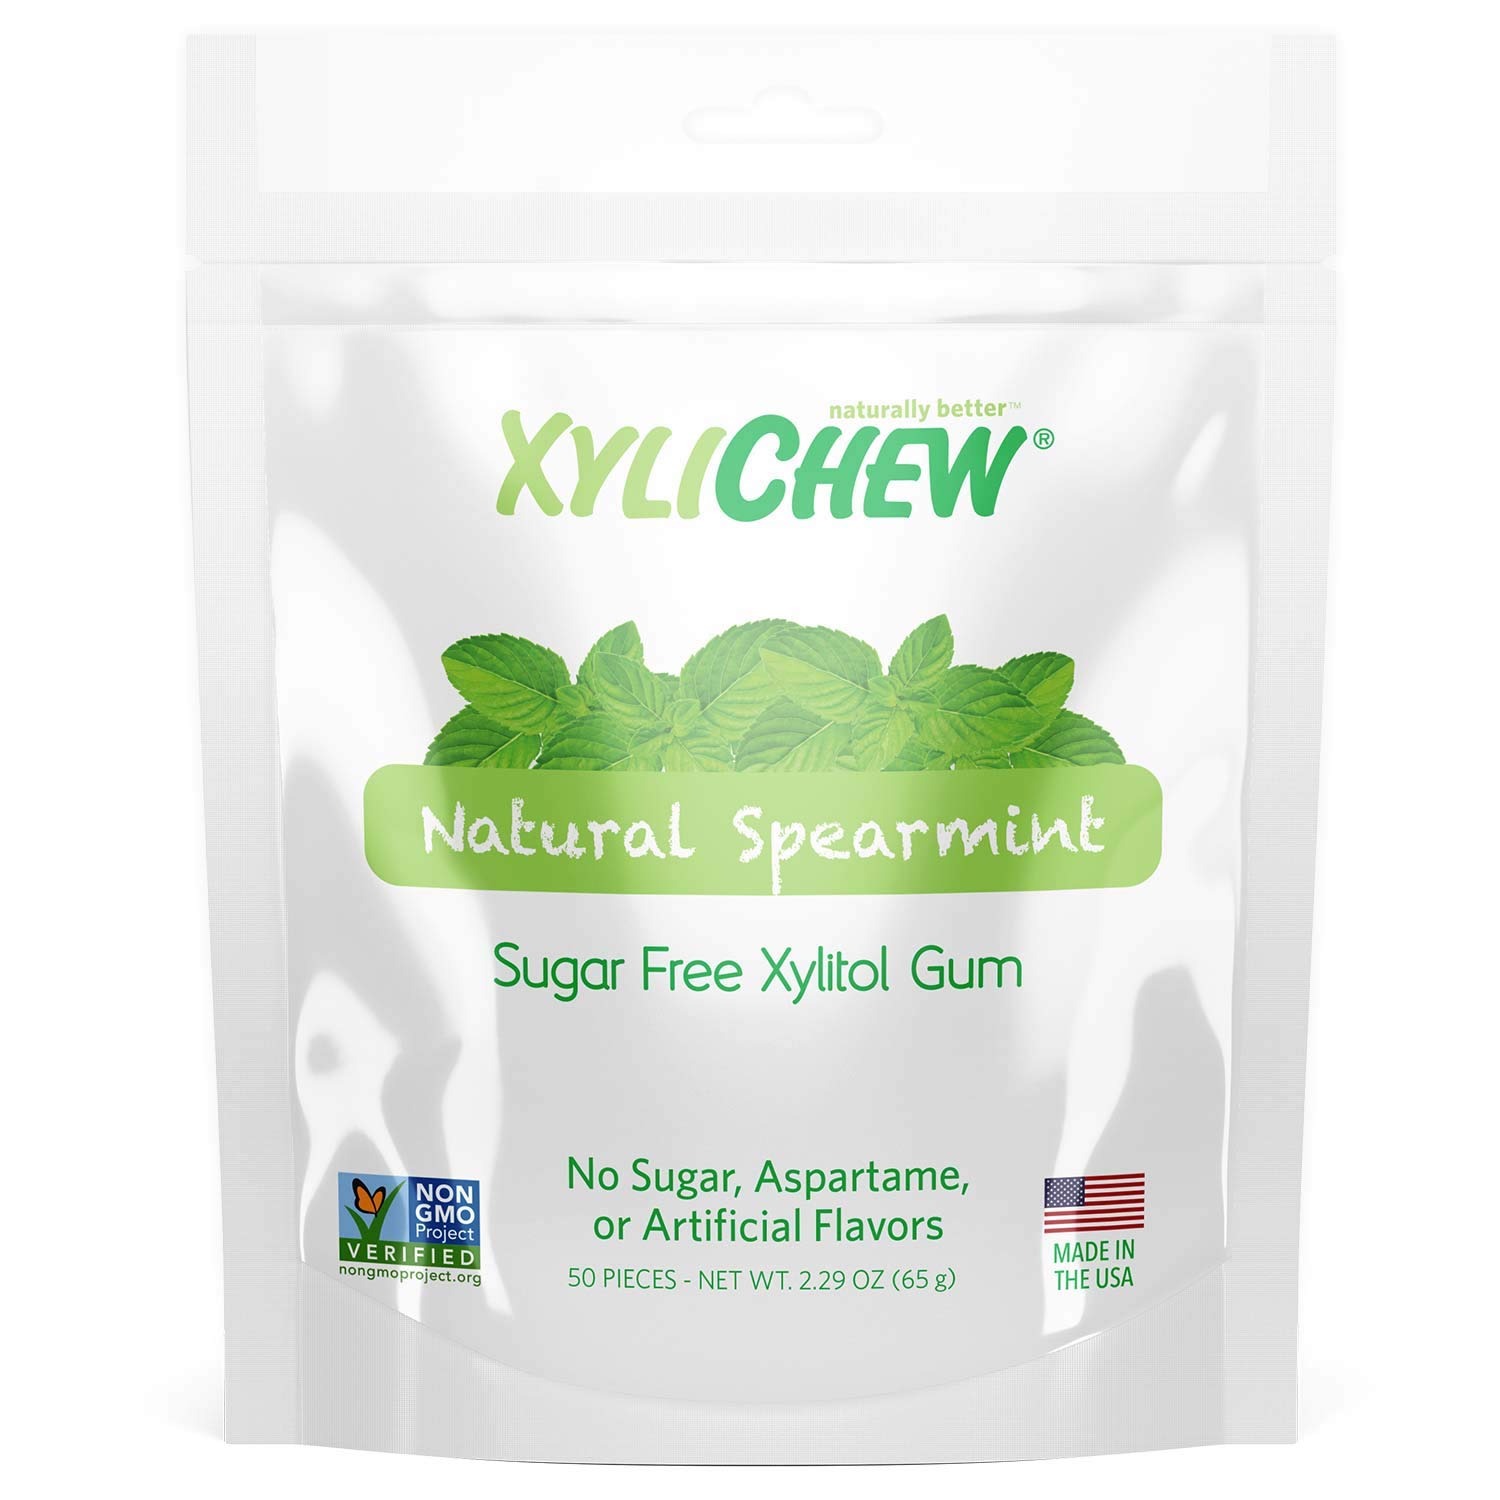
Item Name: Xylichew 100% Xylitol Chewing Gum - Non GMO, Non Aspartame, Gluten Free, and Sugar Free Gum - Natural Oral Care, Relieves Bad Breath and Dry Mouth - Spearmint, 50 Count
Bullet Point 1: SPEARMINT GUM: A zero calorie gum with a classic minty flavor that will leave your breath feeling like a refreshing cool breeze! Xylichew’s Spearmint flavored gum is an all natural chewing gum that makes for the perfect choice if you are looking for a healthy chewing gum option.
Bullet Point 2: NATURAL GUM: Xylichew is a completely sugar free and naturally sweetened chewing gum made from birch xylitol. We are proud to make a chemical free gum with no artificial sweeteners. The best part - no unpleasant aftertaste!
Bullet Point 3: DRY MOUTH GUM: Xylichew’s natural chewing gum with xylitol is the healthy gum choice to relieve dry mouth, promote fresh breath, and may work to prevent tooth decay.
Bullet Point 4: HEALTHY CHEWING GUM: On top of being sugar free, Xylichew is also gluten free, GMO free, Aspartame free, and Kosher. It makes for the perfect keto gum option.
Bullet Point 5: MADE IN THE USA: Xylichew gum is sweetened from birch xylitol from responsibly and sustainably harvested birch and beech trees.
Product Description: Xylichew chewing gum is for people seeking great taste and quality ingredients. Made with no chemicals or artificial sweeteners, Xylichew promotes a healthier mouth and is safe for those with diabetes and many food allergies. We sweeten Xylichew with Birch Xylitol extracted from sustainable US forests. Besides just tasting great, xylitol gum helps relieve dry mouth,promotes fresh breath and helps prevent tooth decay! Xylichew makes the perfect Vegan Snack and Keto Gum by being gluten free and sugar free. Enjoy a happy and healthy smile with XyliChew! ✔Flavor Variations: A unique flavor of sweet raspberries and pomegranates with 0 calories, Raspberry Pomegranate makes the perfect healthy chewing gum when you have a sweet tooth. A cool ice feeling that will freshen up and cool your breath that’s calorie free, Ice Mint gum makes the perfect healthy chewing gum. Not your ordinary Licorice flavor, Black Licorice gum combines a sweet and minty licorice flavor with 0 calories that will make you a fan. A sweet and spicy kick that’s calorie free, Cinnamon gum makes the perfect healthy chewing gum. A delicious fruit medley that’s sweet and minty with 0 calories, Fruit gum makes the perfect healthy chewing gum when you have a sweet tooth. One of our classic minty flavors with 0 calories, Spearmint gum leaves your breath feeling like a cool breeze.A classic chilling flavor with 0 calories, Peppermint gum leaves your breath feeling like a wintery breeze.
Value: 1.0
Unit: Count

Price: 15.105